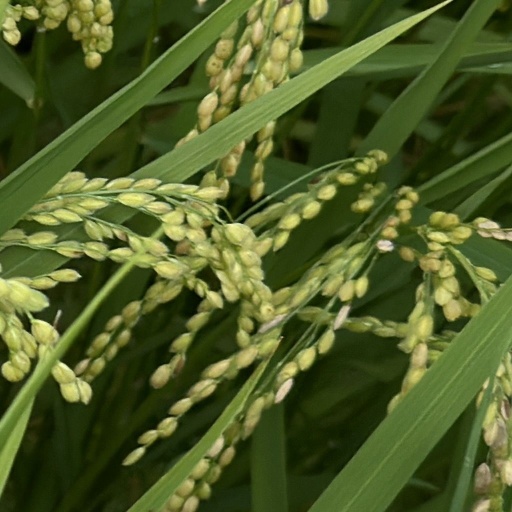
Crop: rice